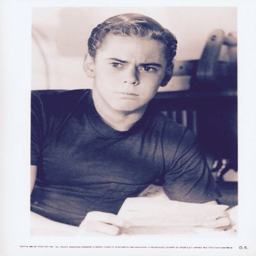
why do we always catch him making faces like these ?